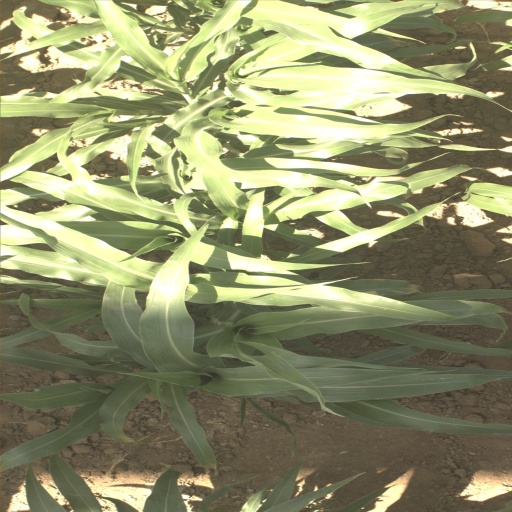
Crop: sorghum